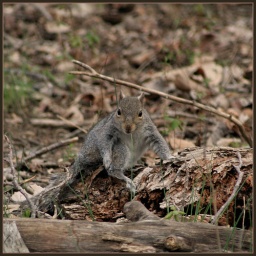
one of the only or maybe the only squirrel that m and i saw while walking around the lake today.